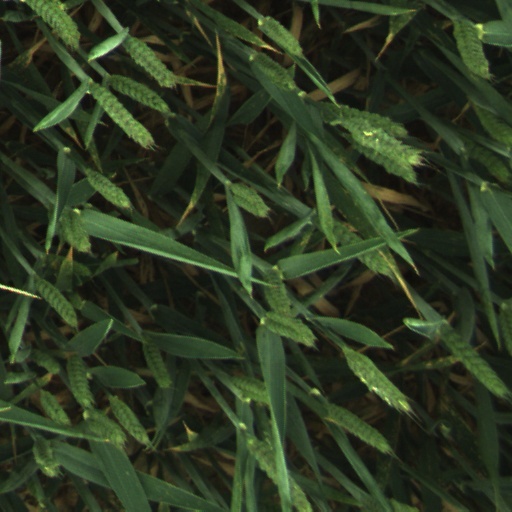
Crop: wheat